Dragster (video game)

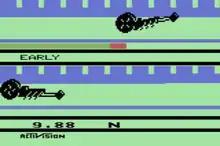
Gameplay screenshot

The game can be played single or with two players. The goal is to reach the finish line in the shortest time possible. A countdown of a few seconds introduces a round, during which the player may not shift gears or will be disqualified from the round. Once the race starts, the player needs to accelerate and shift up to four gears.